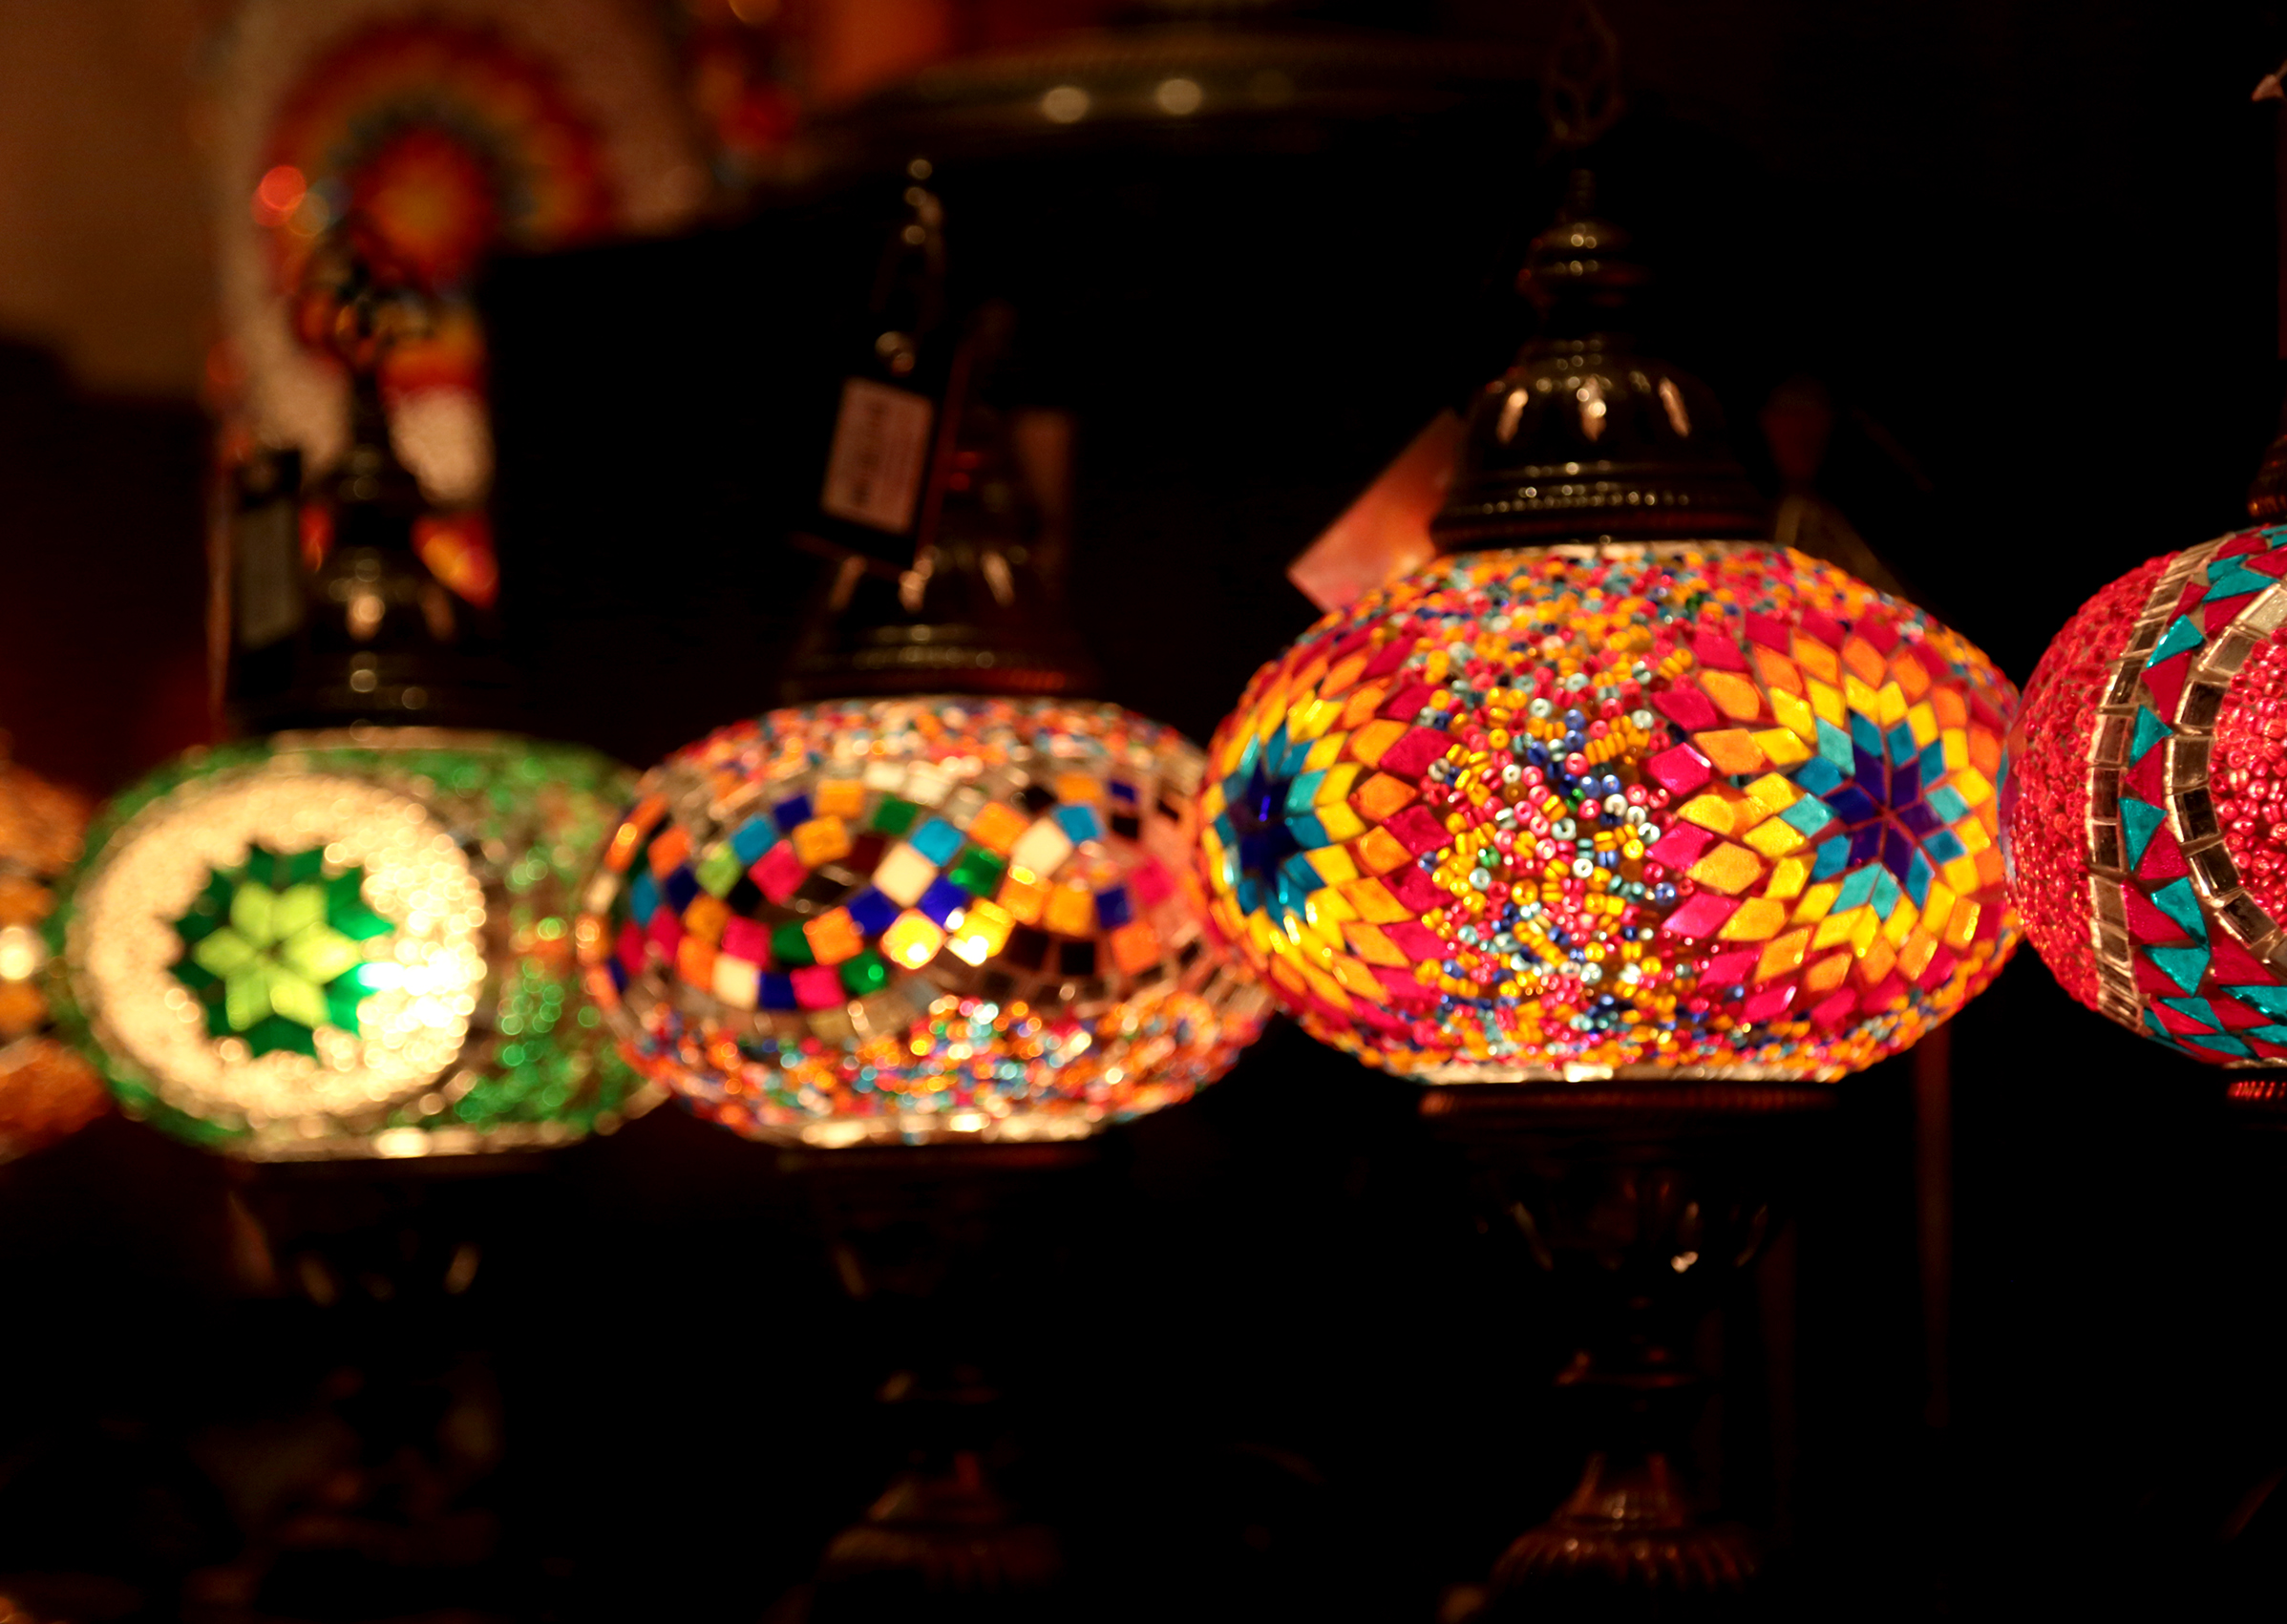
light, lighting, lamp, light fixture, lighting accessory, night, lampshade, chandelier, nightlight, lantern, light bulb, interior design, glass, city